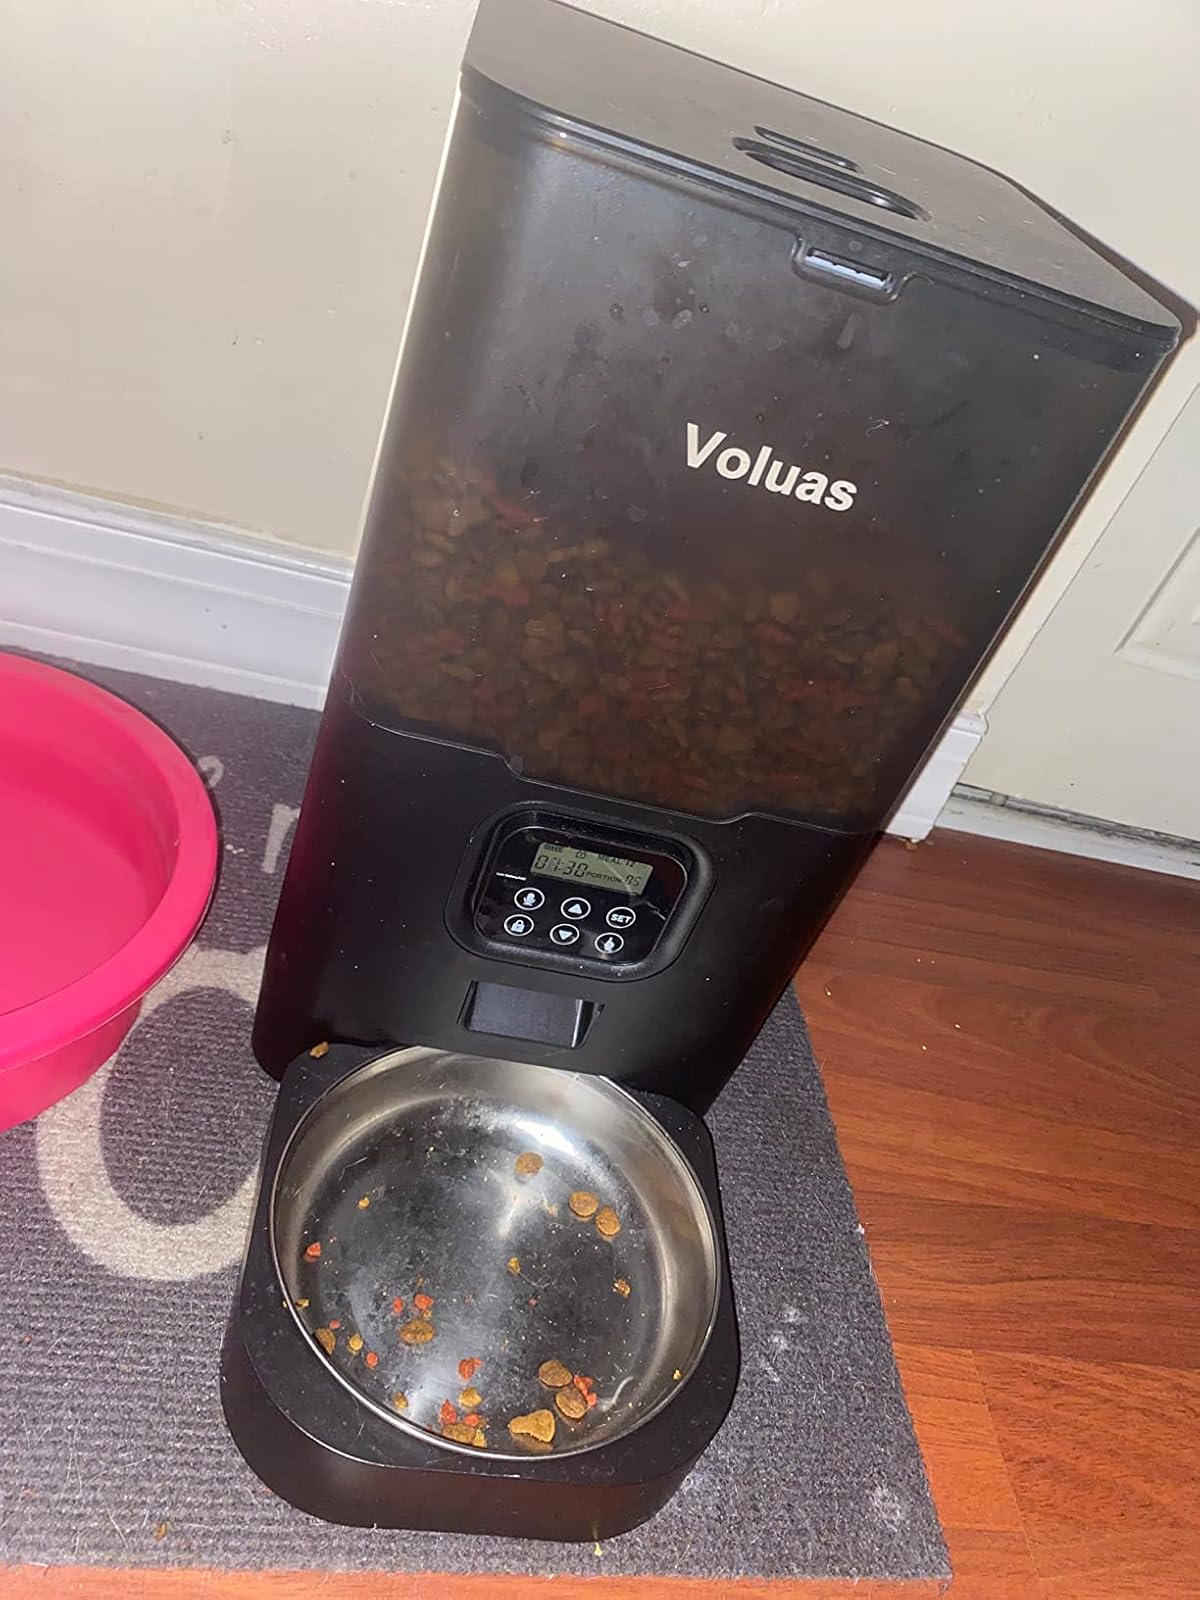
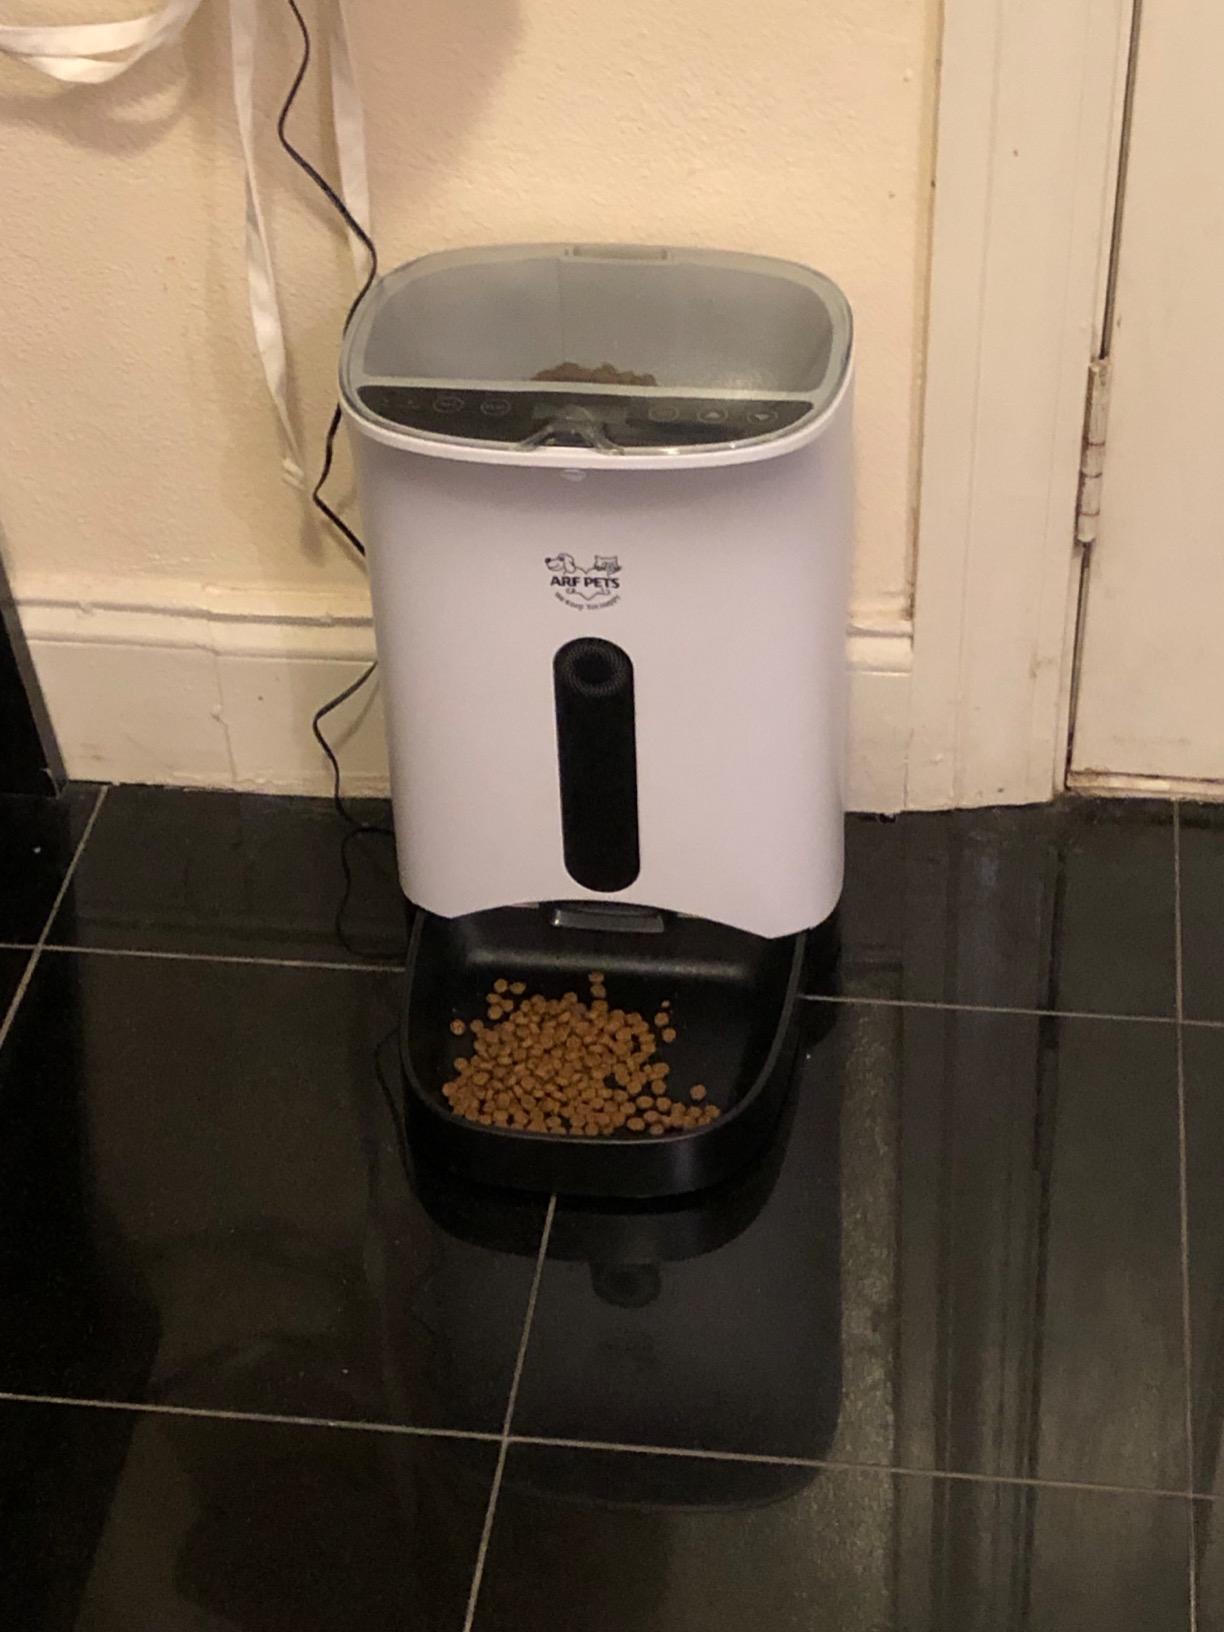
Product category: items_feeder
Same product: no